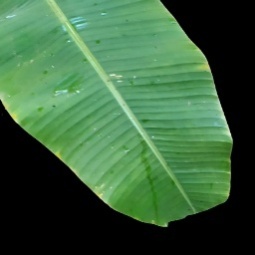
Label: Healthy